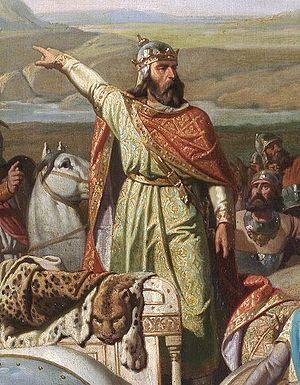
Détail issu de la peinture ""El rey Don Rodrigo arengando a sus tropas en la batalla de Guadalete"" par Bernardo Blanco y Pérez (Musée du Prado)."